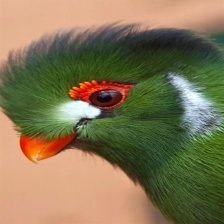
Species: WHITE CHEEKED TURACO
Scientific name: TAURACO LEUCOTIS